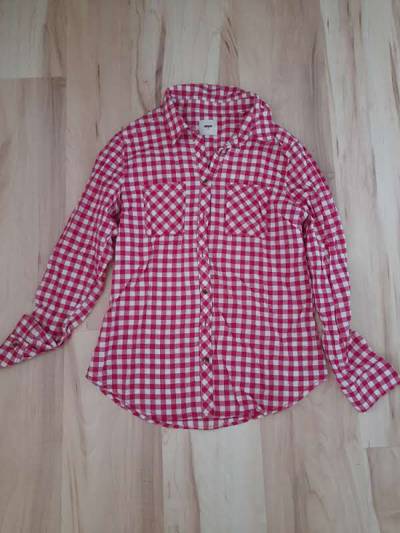
Waste category: clothes